Paul Painlevé

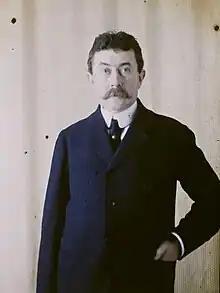
Autochrome portrait by Auguste Léon, 1918

Painlevé was a leading voice at the Rapallo conference that led to the establishment of the Supreme Allied Council, a consultative body of Allied powers that anticipated the unified Allied command finally established in the following year. He appointed Ferdinand Foch as French representative knowing that he was the natural Allied commander. On Painlevé's return to Paris he was defeated and resigned on 13 November 1917 to be succeeded by Georges Clemenceau. Foch was finally named Allied "generalissimo" in March 1918, eventually becoming commander-in-chief of all Allied armies on the Western and Italian fronts.